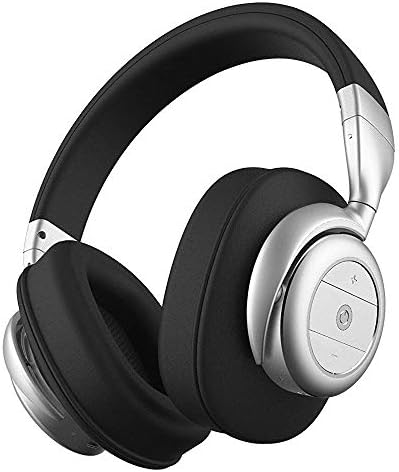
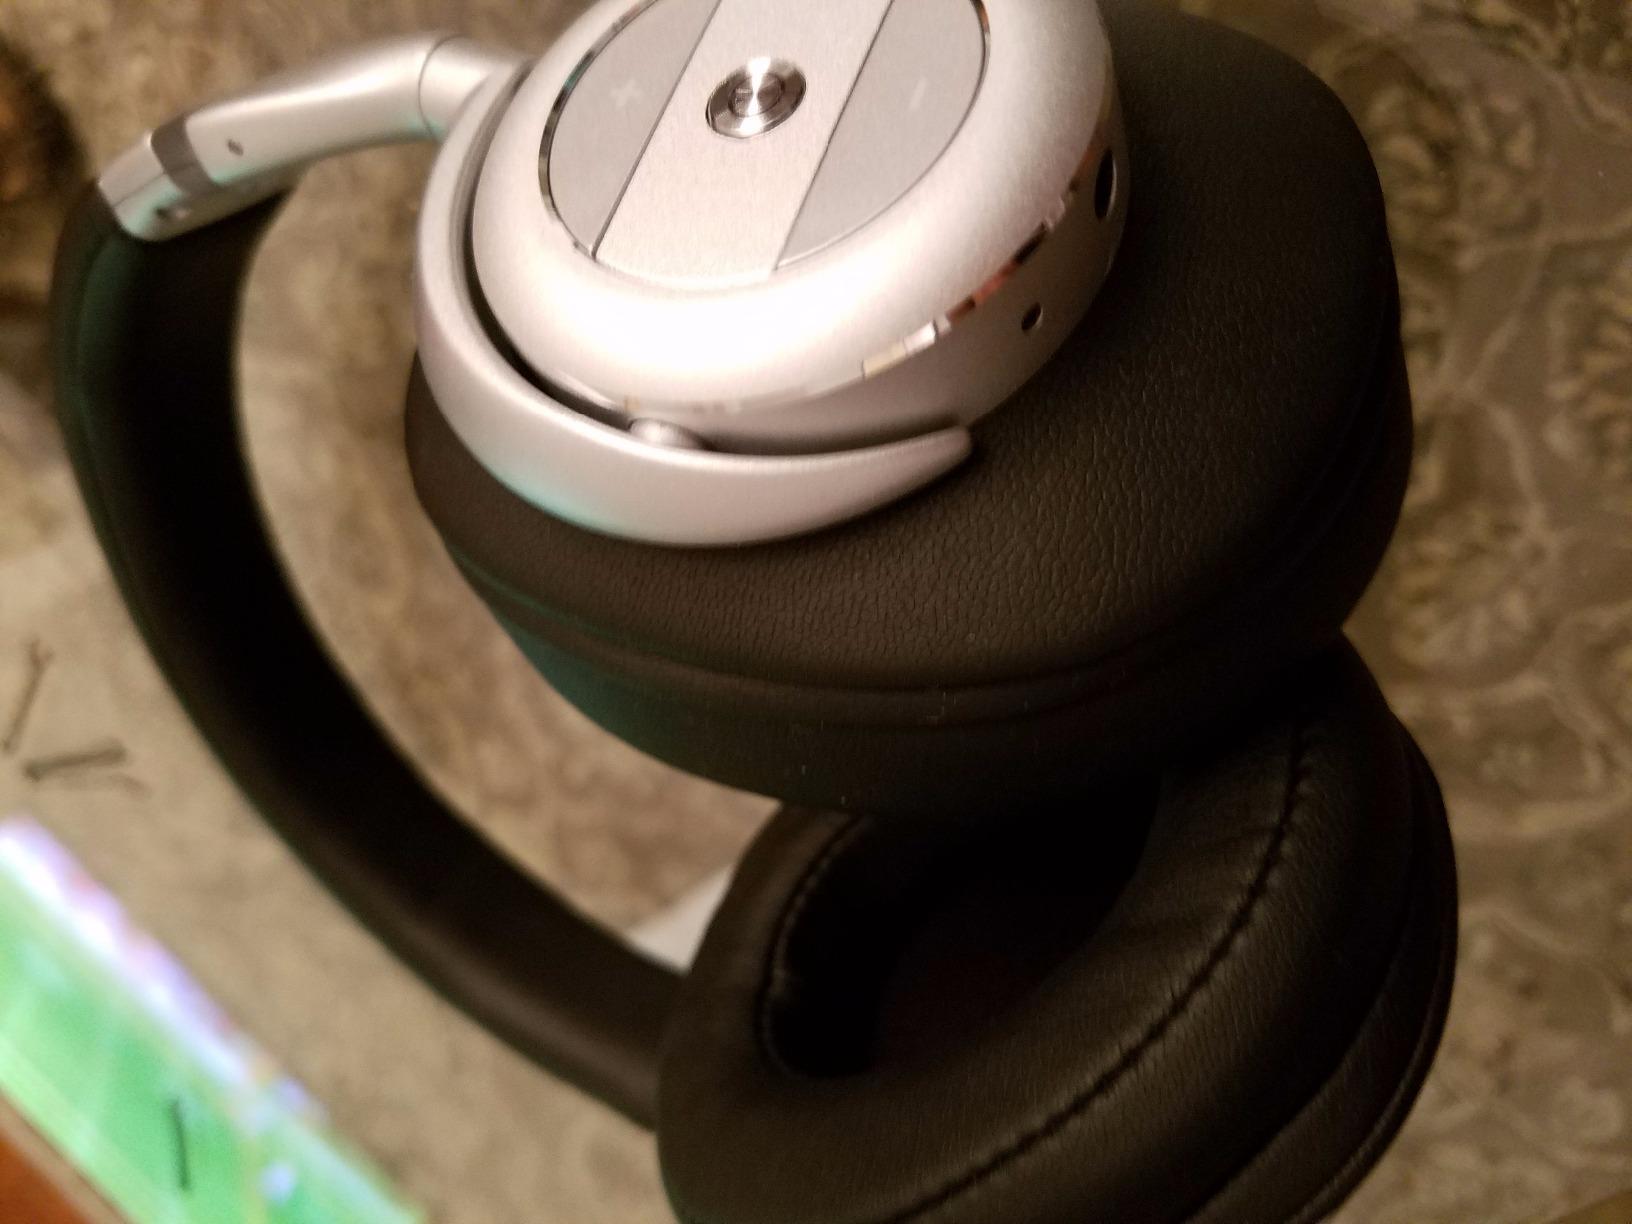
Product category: headphones
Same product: yes